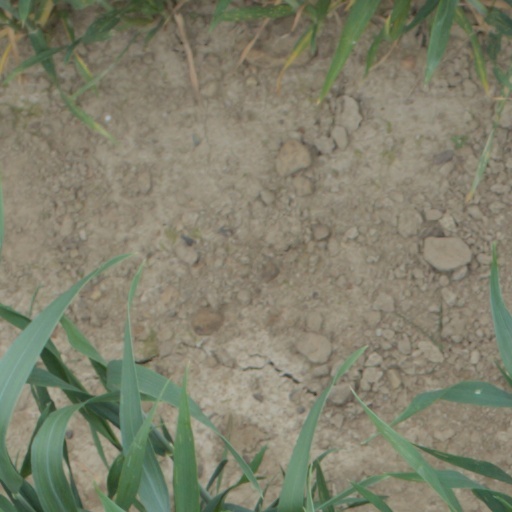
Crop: wheat